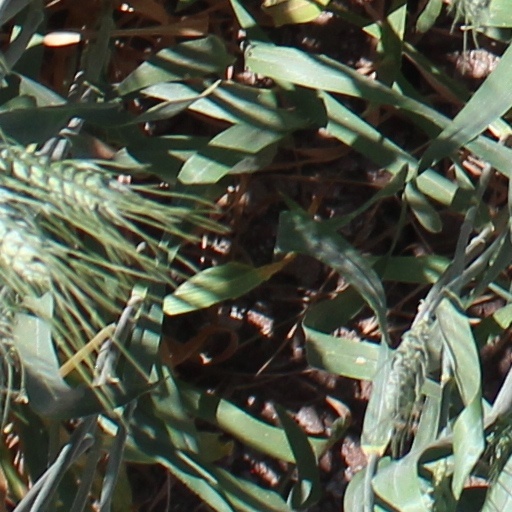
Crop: wheat